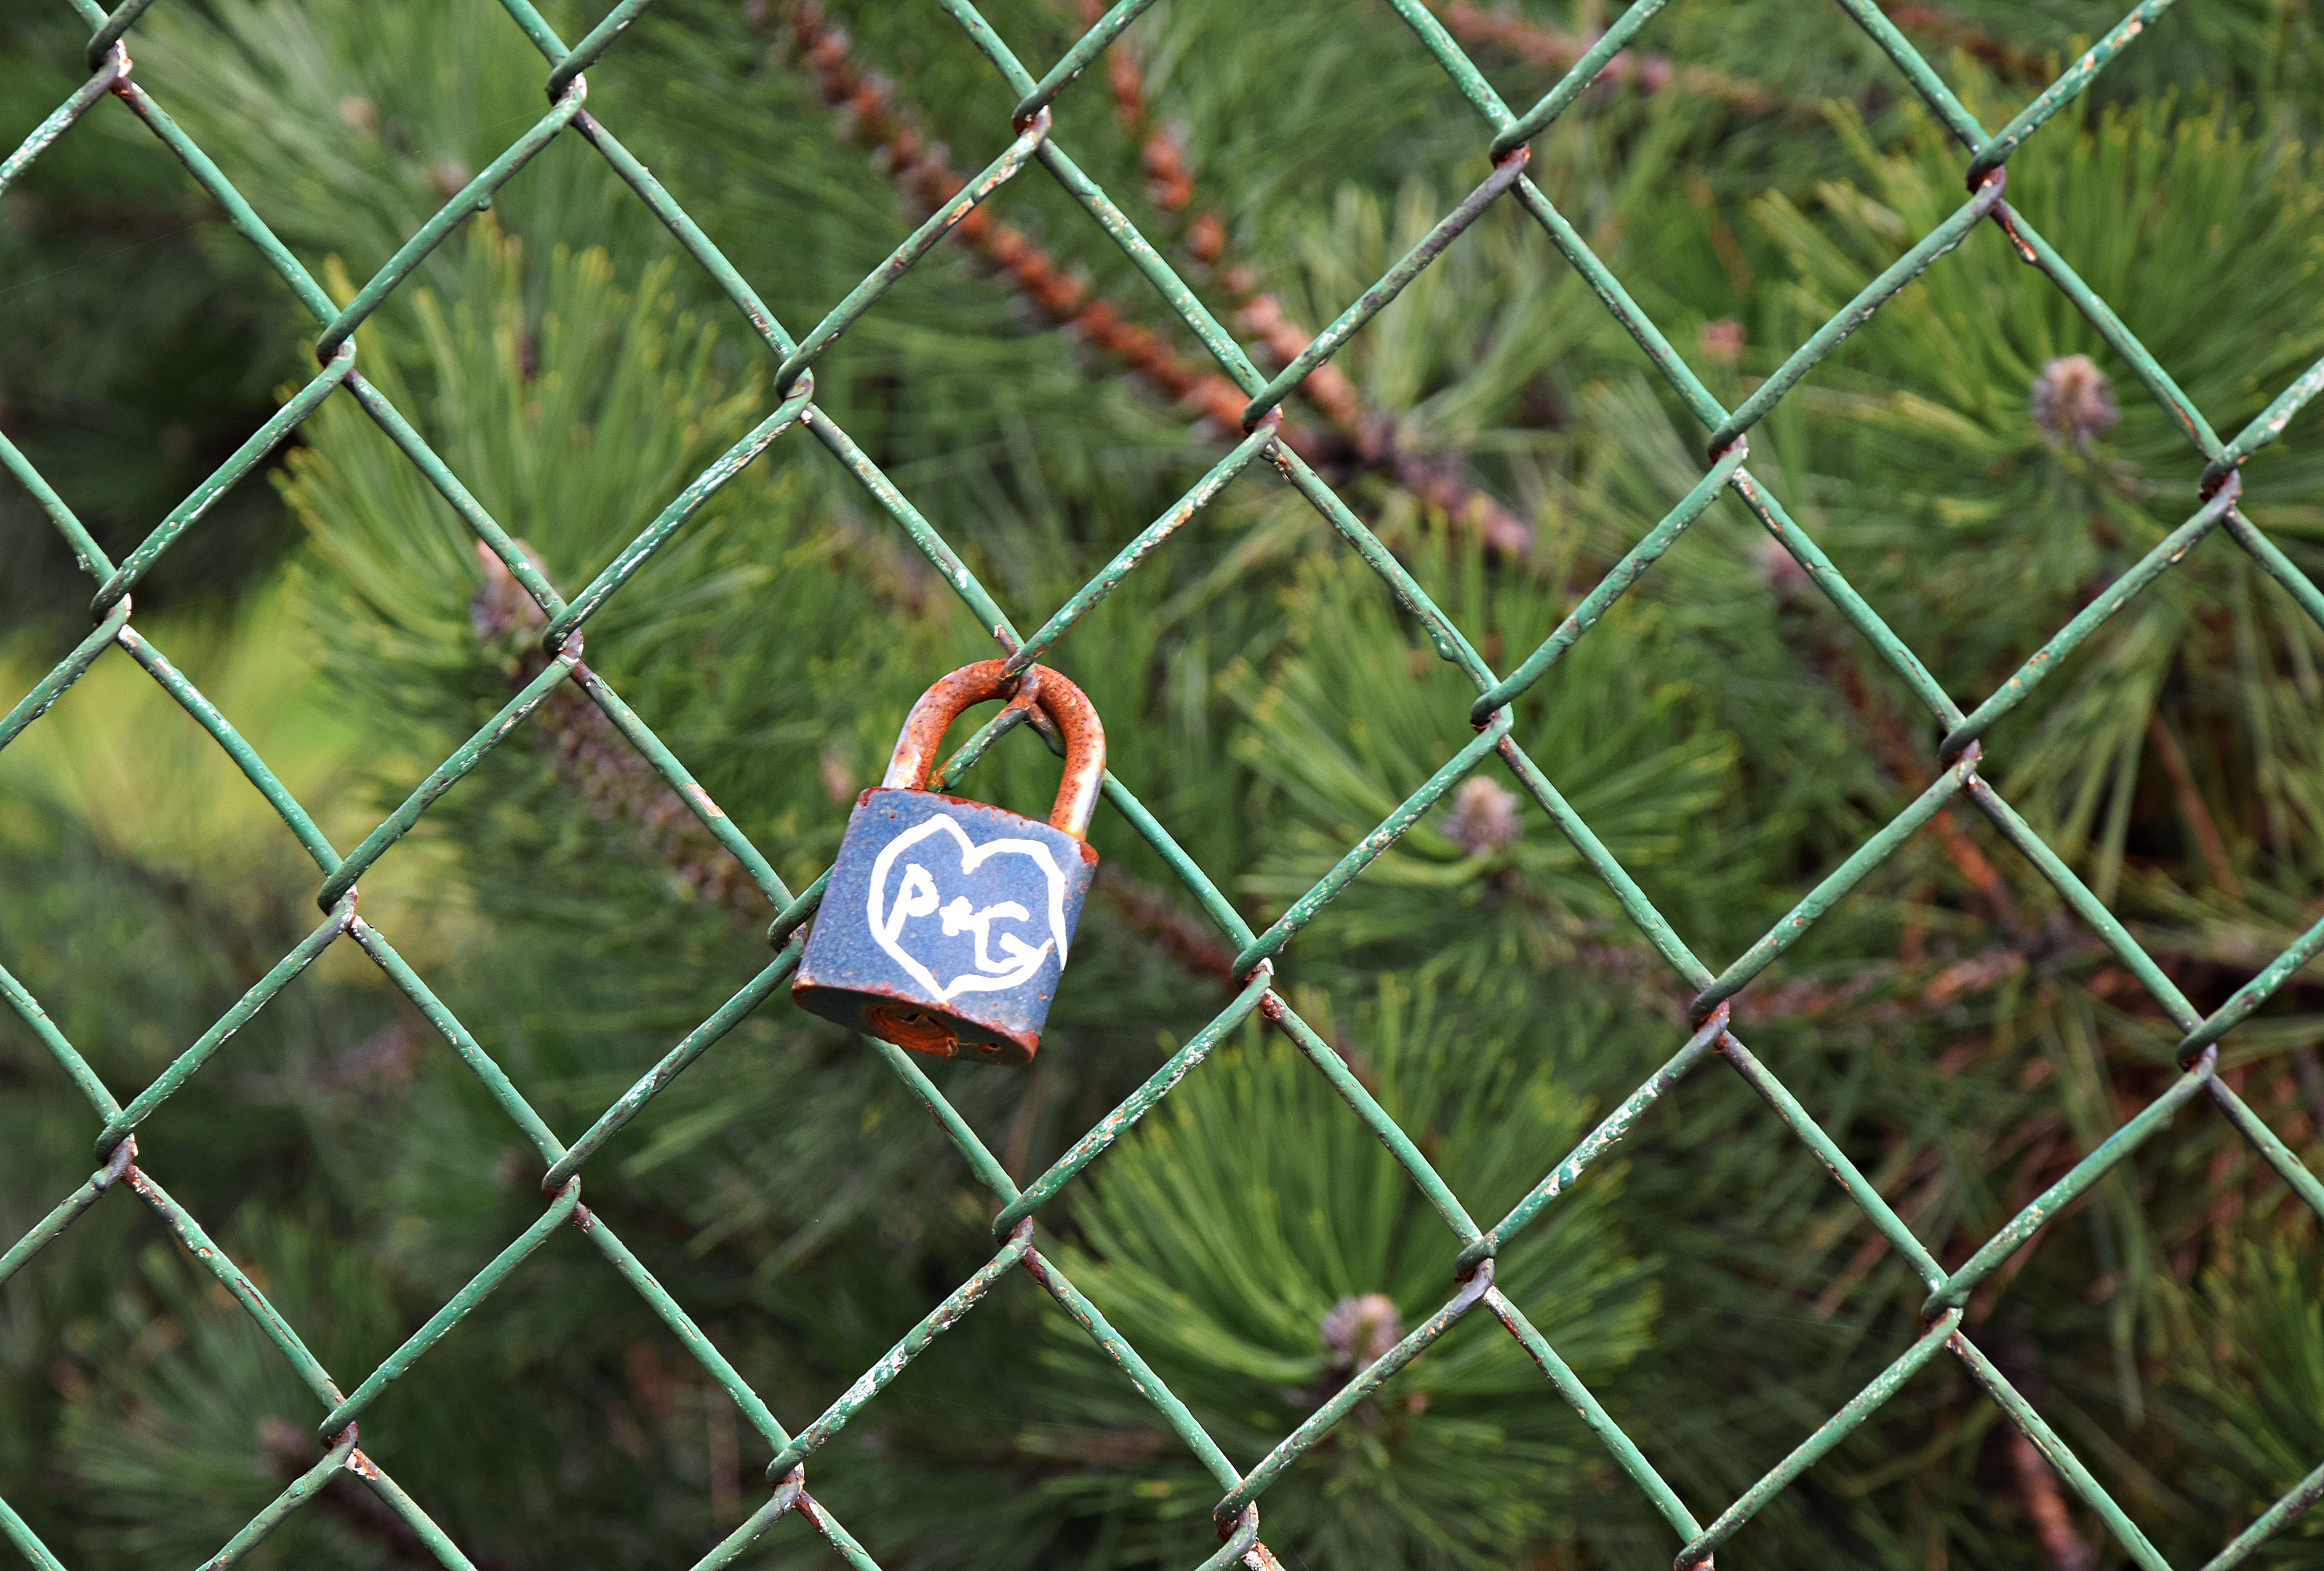
grass, bird, leaf, flower, steel, green, metal, fencing, safety, gateway, the fence, hurdle, by wlodek